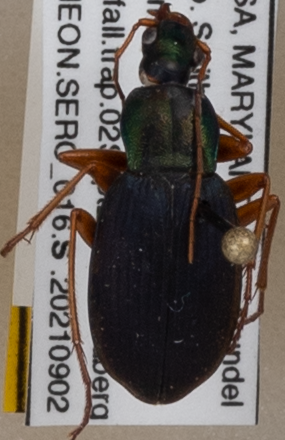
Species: Chlaenius aestivus
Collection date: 2021-09-02
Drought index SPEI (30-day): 1.69
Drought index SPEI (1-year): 1.69
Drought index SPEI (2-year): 1.69